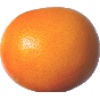
Label: pink_grapefruit